Transport in China

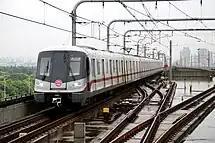
A Line 11 train arriving at Nanxiang station of Shanghai Metro.

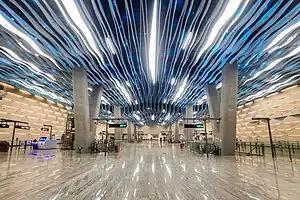
Caihongqiao station of Line 8, Guangzhou Metro

Several cities in China had tram systems during the 20th century; however, by the end of the century, only Dalian, Hong Kong and Changchun remained. Since 2010, then new tram systems opened in Qingdao, Guangzhou, Shenzhen, Shenyang, Suzhou, Zhuhai, and Huai'an.